Gasim bey Bath

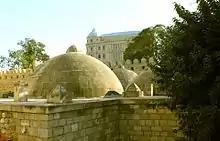
Gasim bey Bath, Baku, Azerbaijan

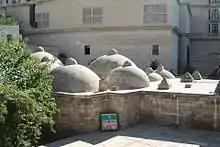
Gasim bey Bath, Old City, Baku, Azerbaijan

The Gasim bey Bath, built in the 17th century, is a medieval monument of national importance. Also named Sweet Bath for the sweets served to bathers with their tea, it is located near the Salyan gates of the fortress, Icheri Sheher, Azerbaijan.